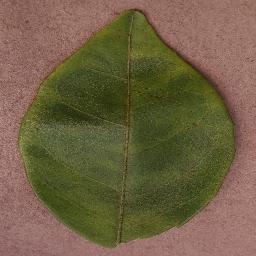
Label: Orange___Haunglongbing_(Citrus_greening)